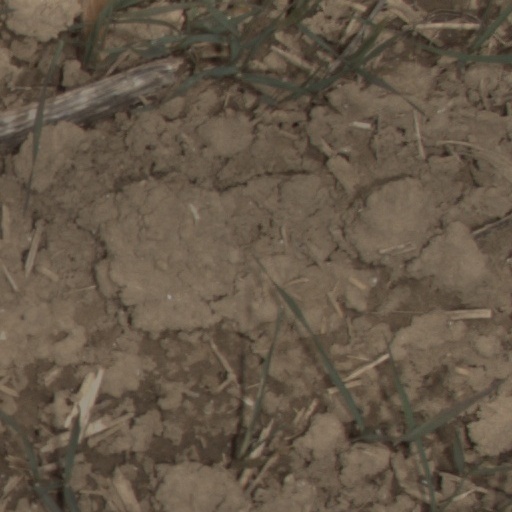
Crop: wheat